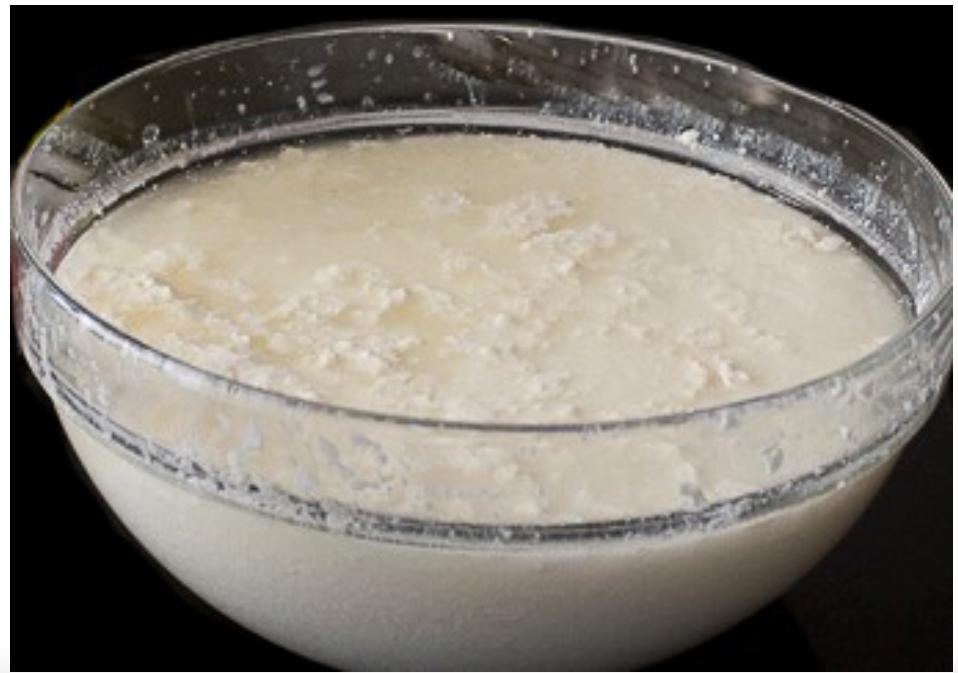
Maziwa ya ngombe yakilalishwa yanaeza kuwa mala,inaeza haribika maziwa yakuwe yameharibika tena utumie utoe mafuta,ambayo hiyo mafuta ni dawa sana kuliko mafuta hii ya kawaida.